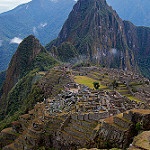
Label: mountain